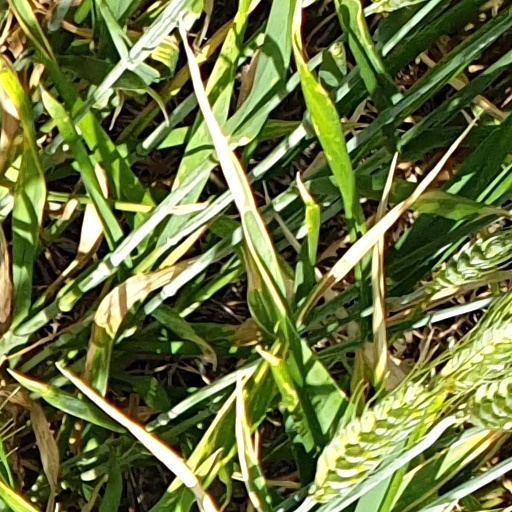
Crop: wheat